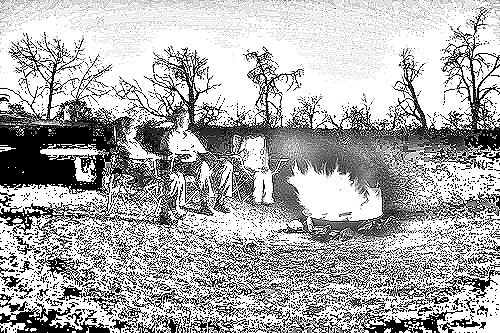
Portrait style: Sketch Portrait